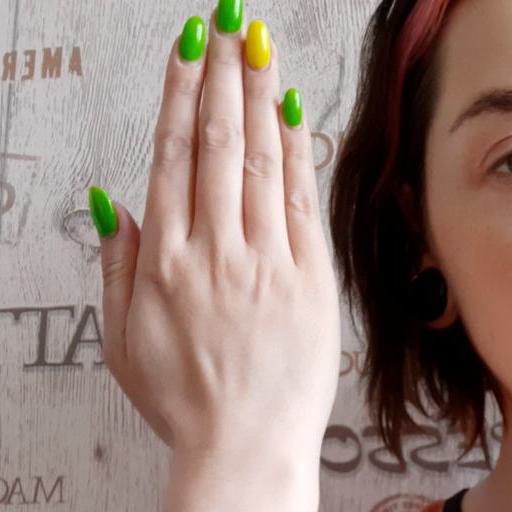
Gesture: stop_inverted